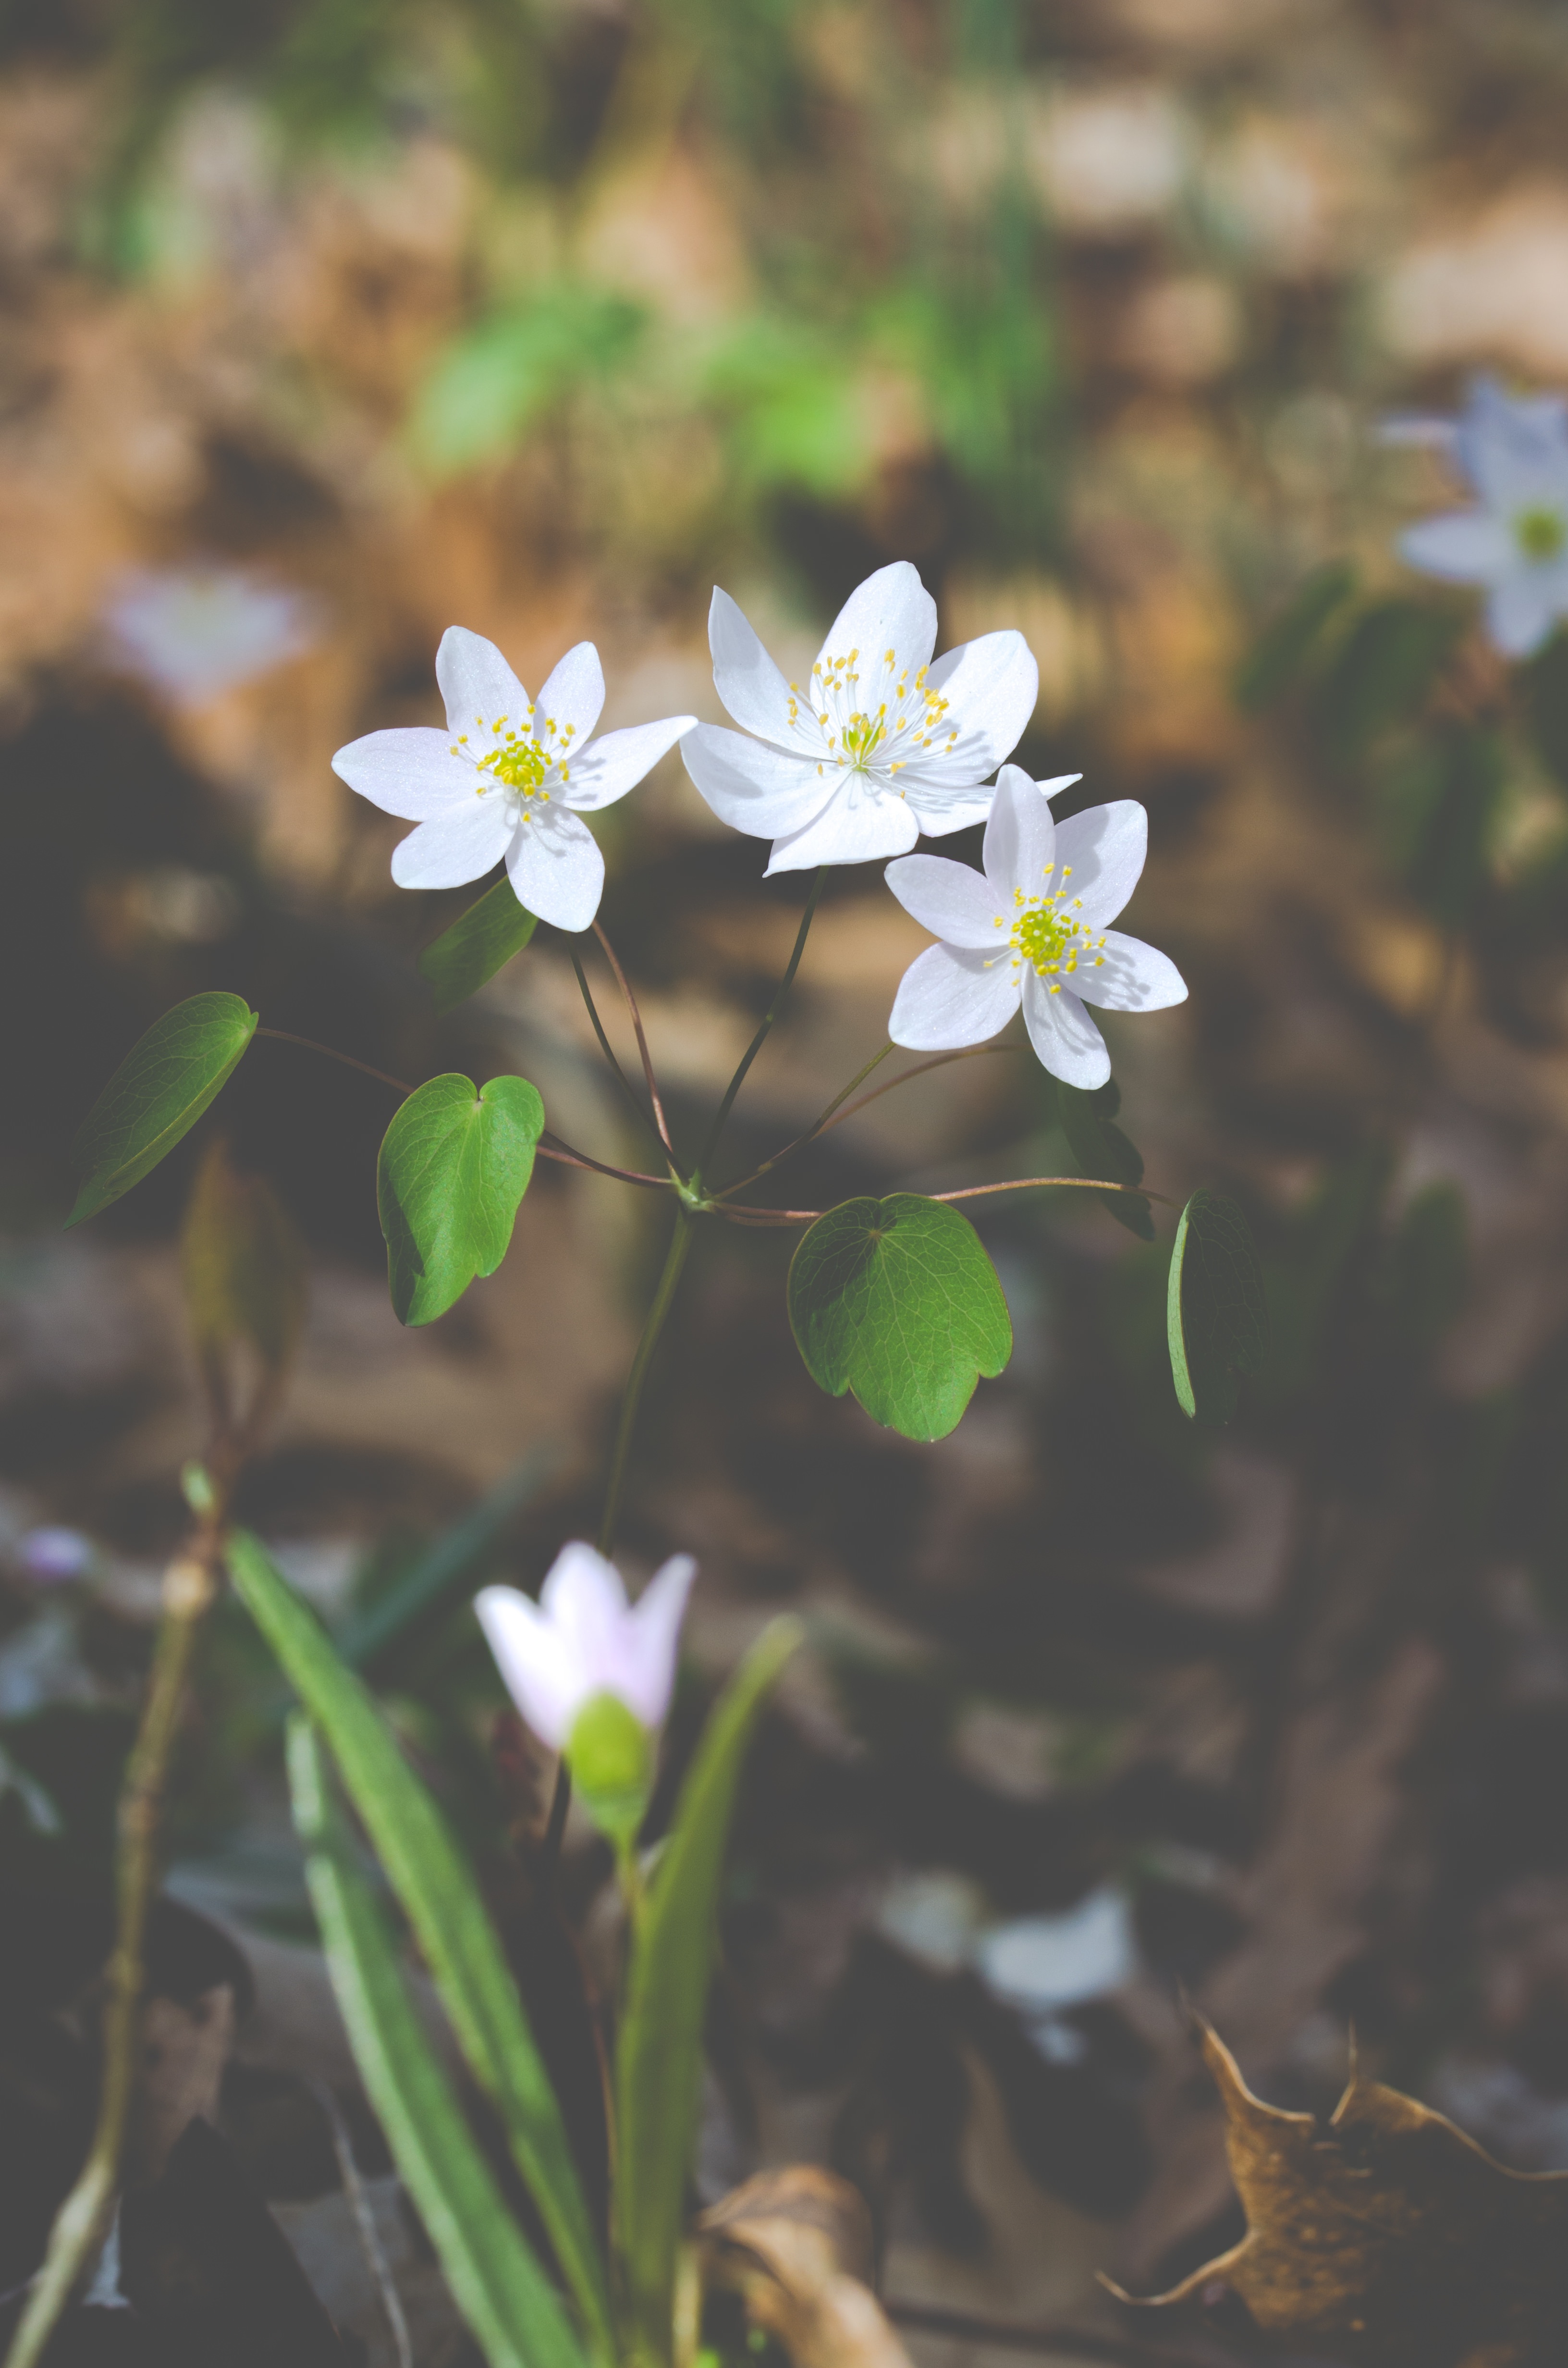
nature, blossom, plant, sunlight, leaf, flower, petal, green, botany, flora, wildflower, macro photography, jasmine, flowering plant, land plant